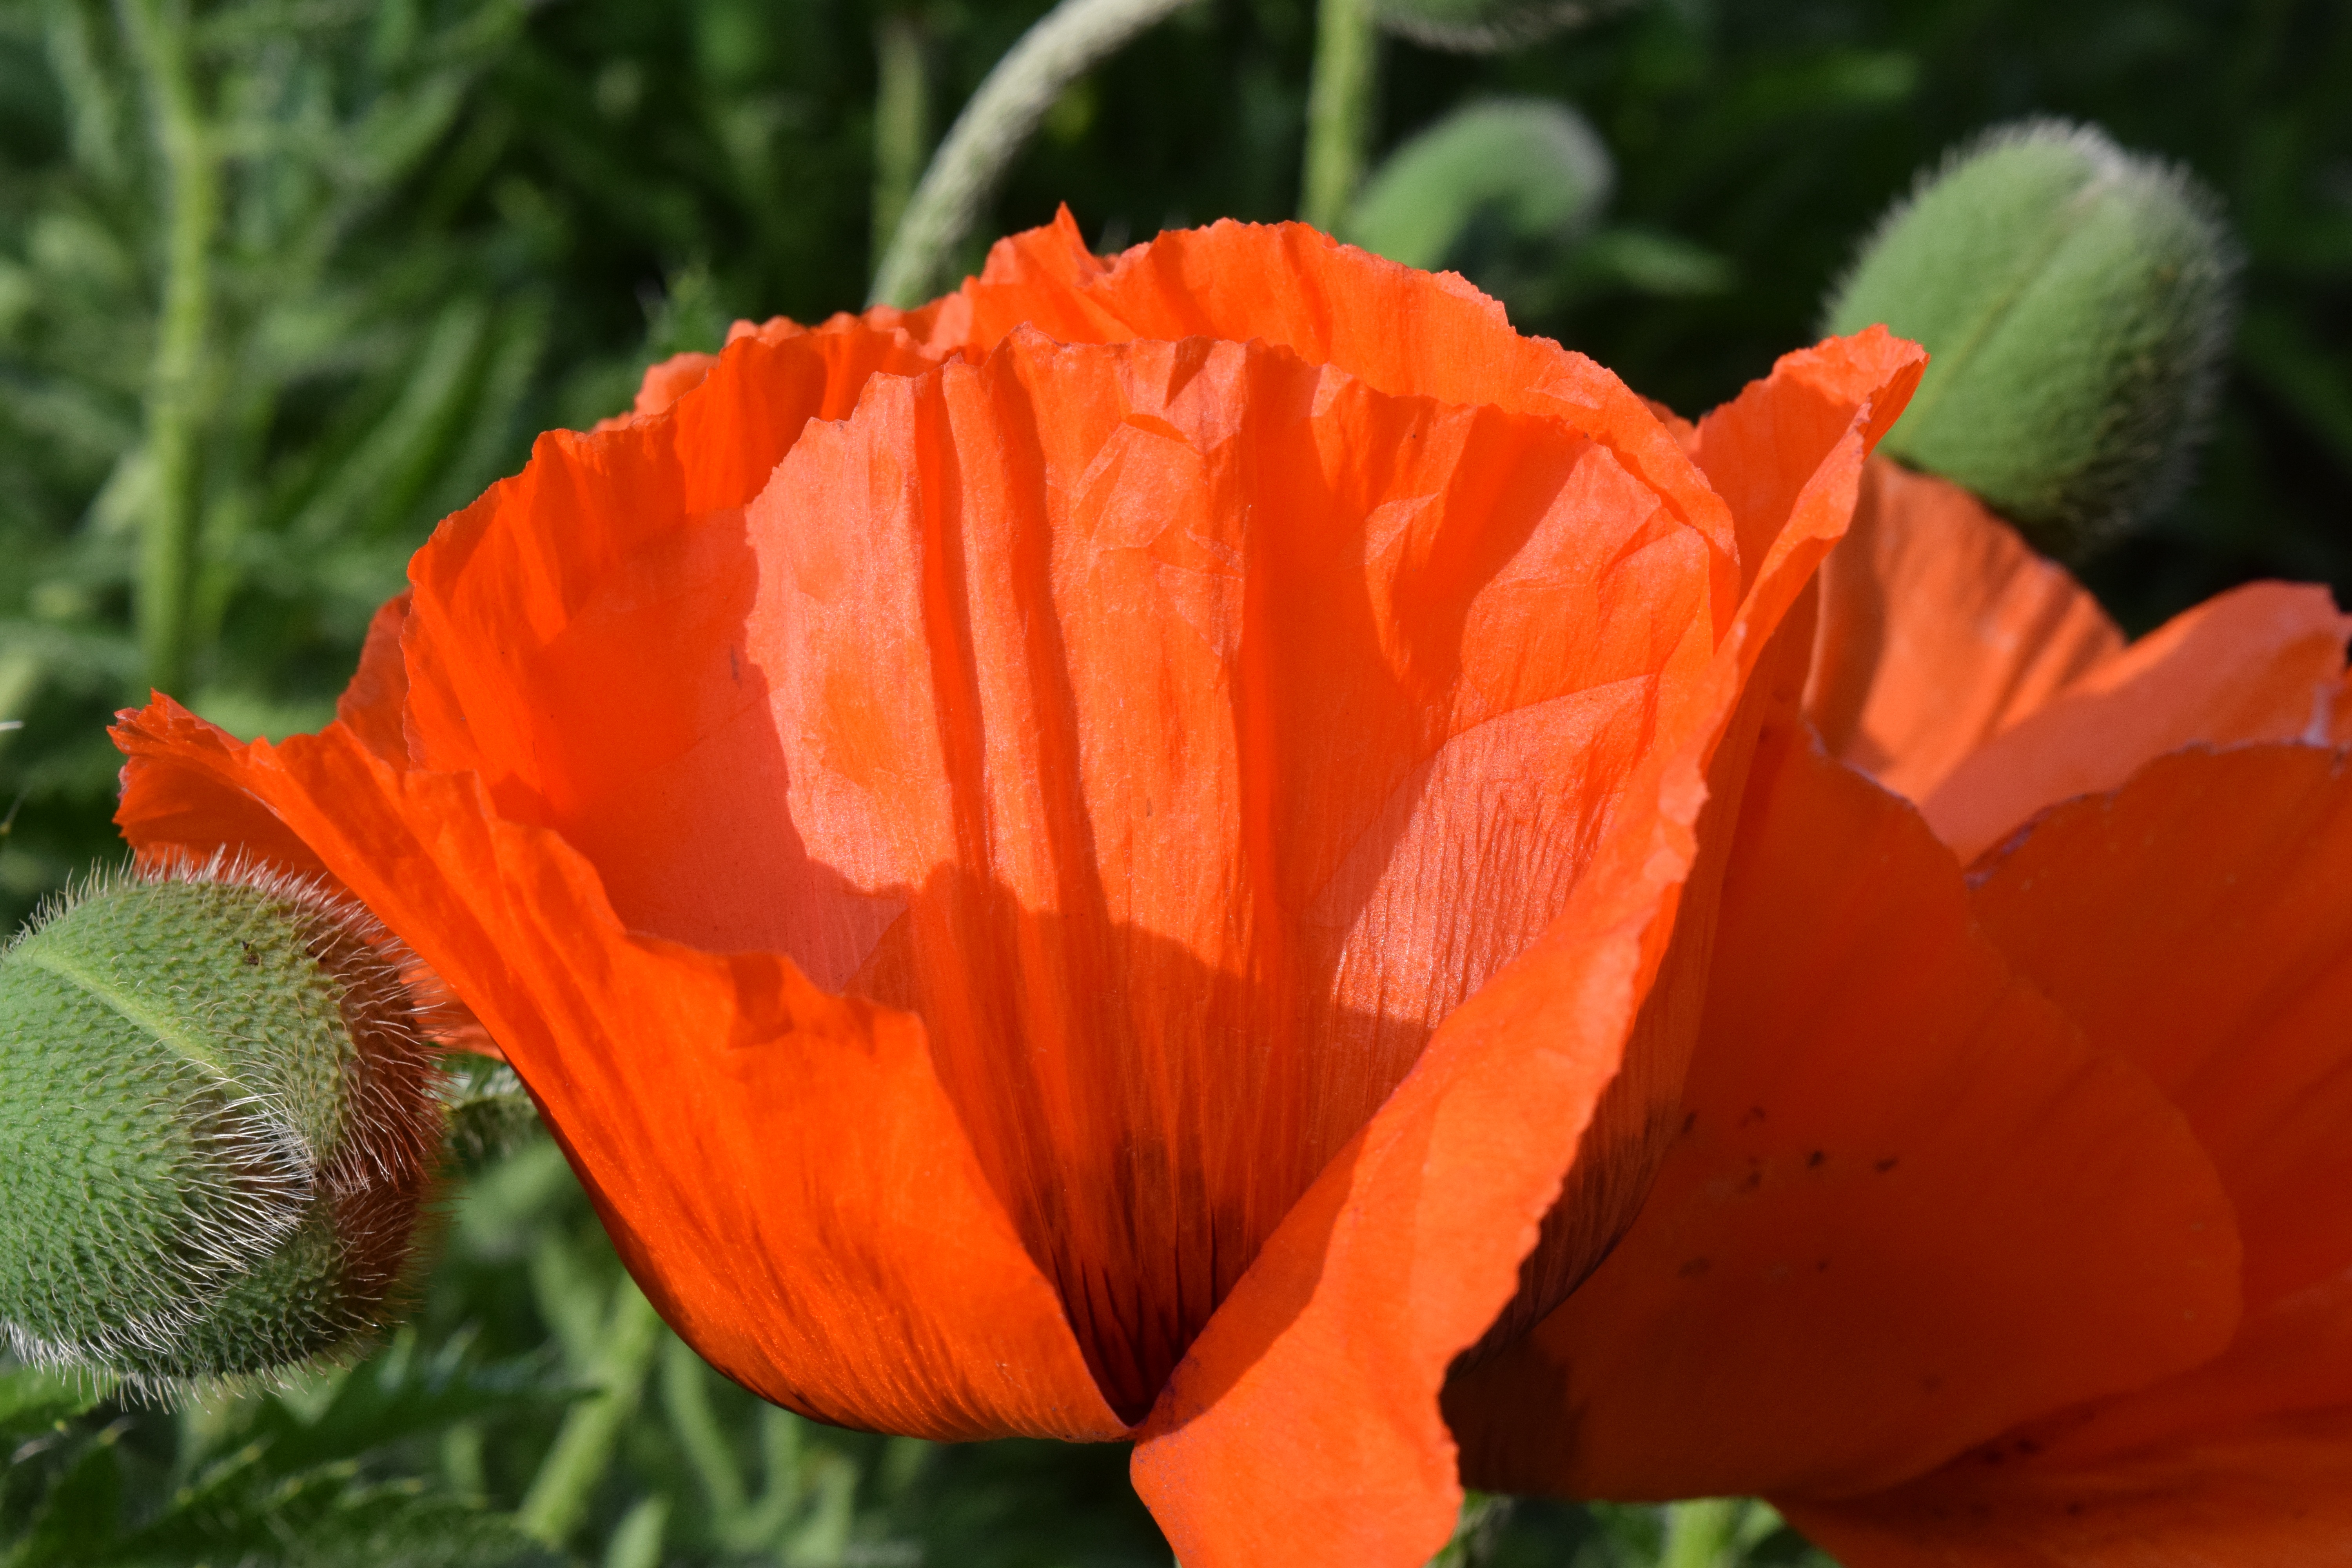
nature, blossom, light, plant, sunshine, flower, petal, bloom, orange, macro, flora, poppy flower, poppy, coquelicot, macro photography, flowering plant, field of poppies, early summer, eschscholzia californica, annual plant, plant stem, land plant, poppy family